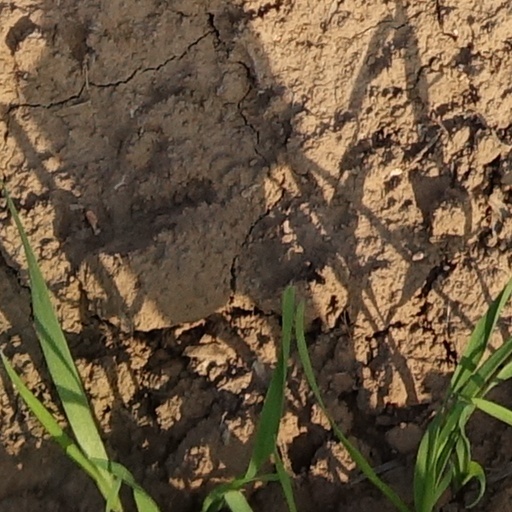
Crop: wheat